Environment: real
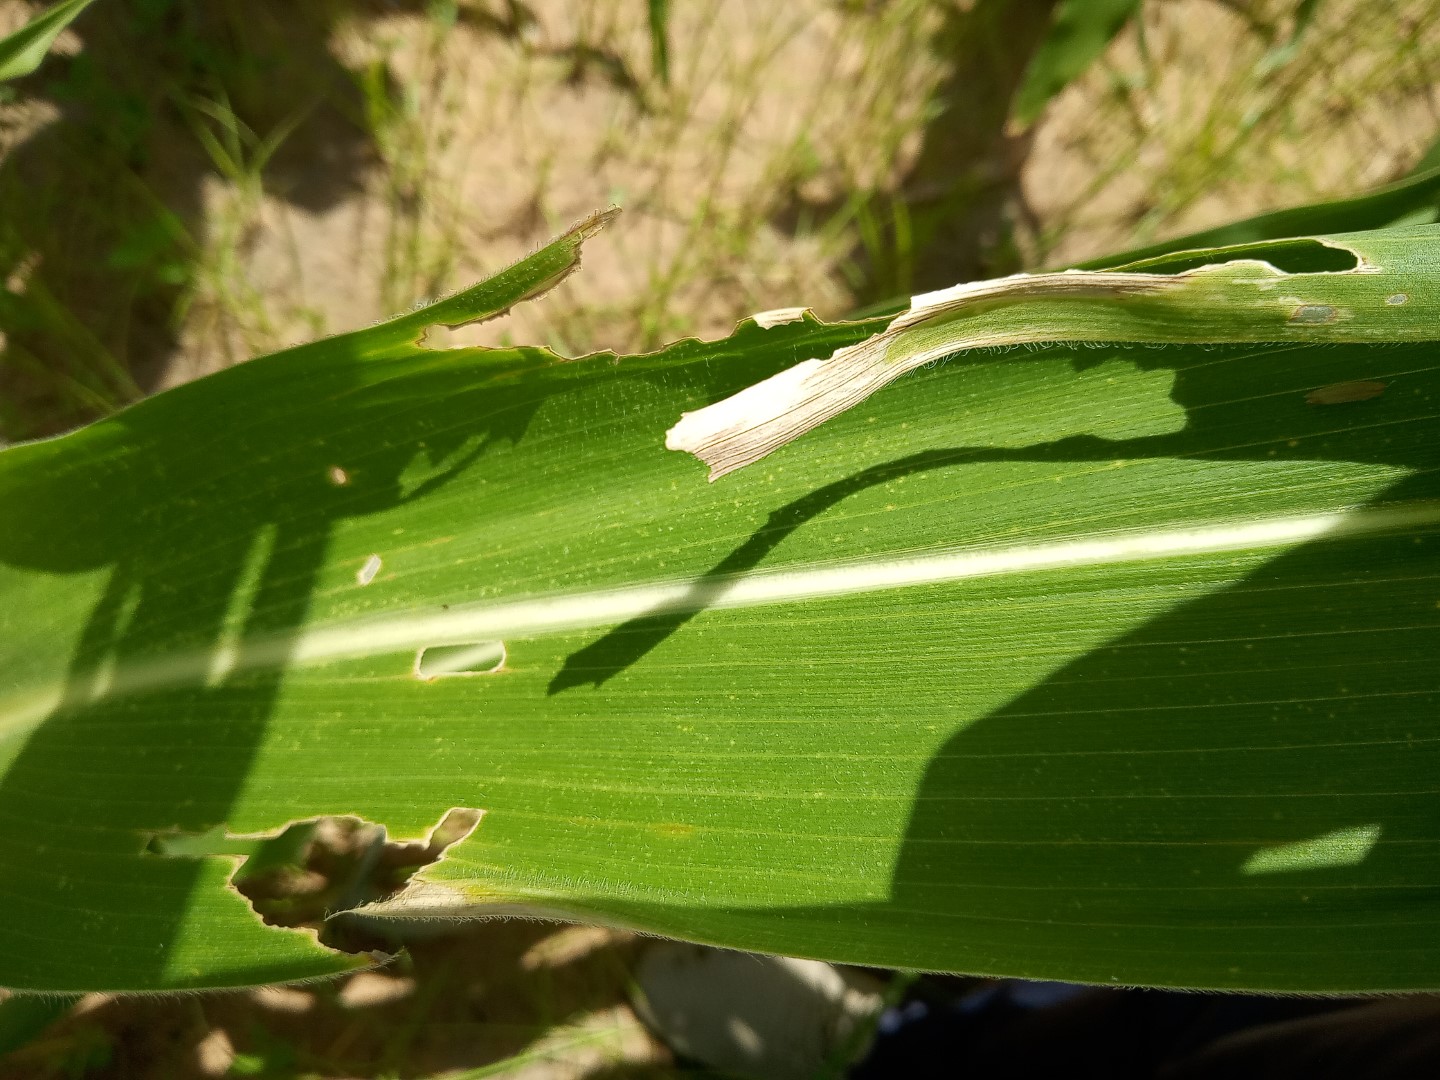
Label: fall_armyworm